Leading seaman

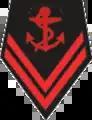
Venezuelan insignia

The rank is used by the National Bolivarian Armed Forces of Venezuela.